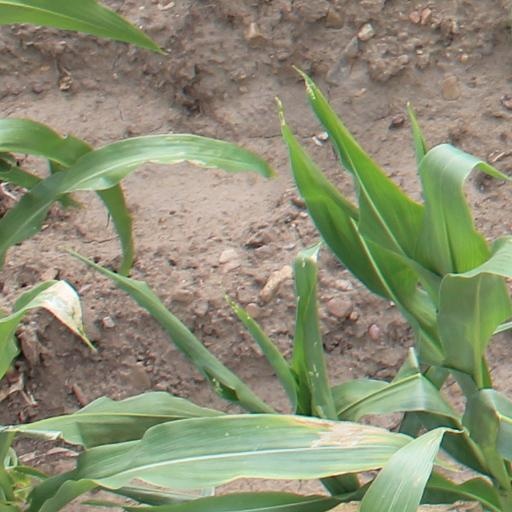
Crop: maize; corn